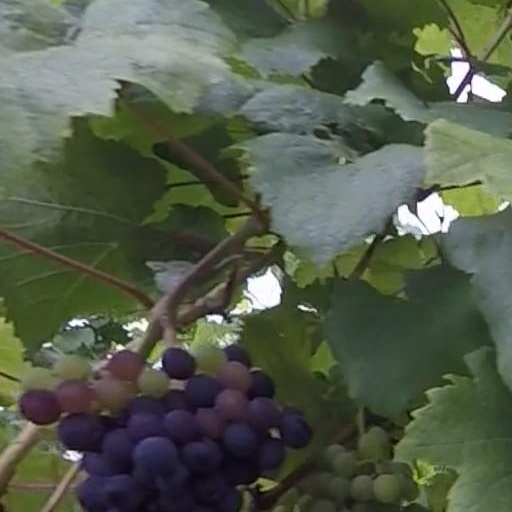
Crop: grape